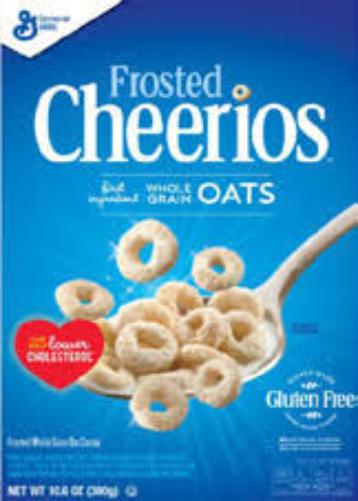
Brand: Frosted Cheerios
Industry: Food